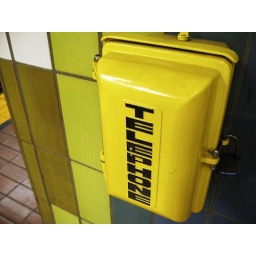
yellow telephone enclosure in the bart station